Lowfield Heath

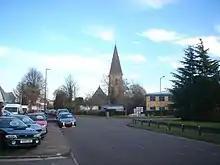
Eastward view along Church Road

Gradually, a small village developed around the crossroads. Many of its buildings were timber-framed, but its "architectural highlight", St Michael and All Angels Church, was built of yellow sandstone in 1867 by the architect William Burges. By 1900, the hamlet had reached its greatest size: it consisted of several houses, a public house (the White Lion), a tearoom, a school, a shop and post office, the church, some small manufacturing businesses and the windmill, which had stopped working around twenty years earlier. Also at this time, when Crawley was experiencing a period of Victorian-era growth, demand for bricks led to temporary brickyards being set up in and around the village.